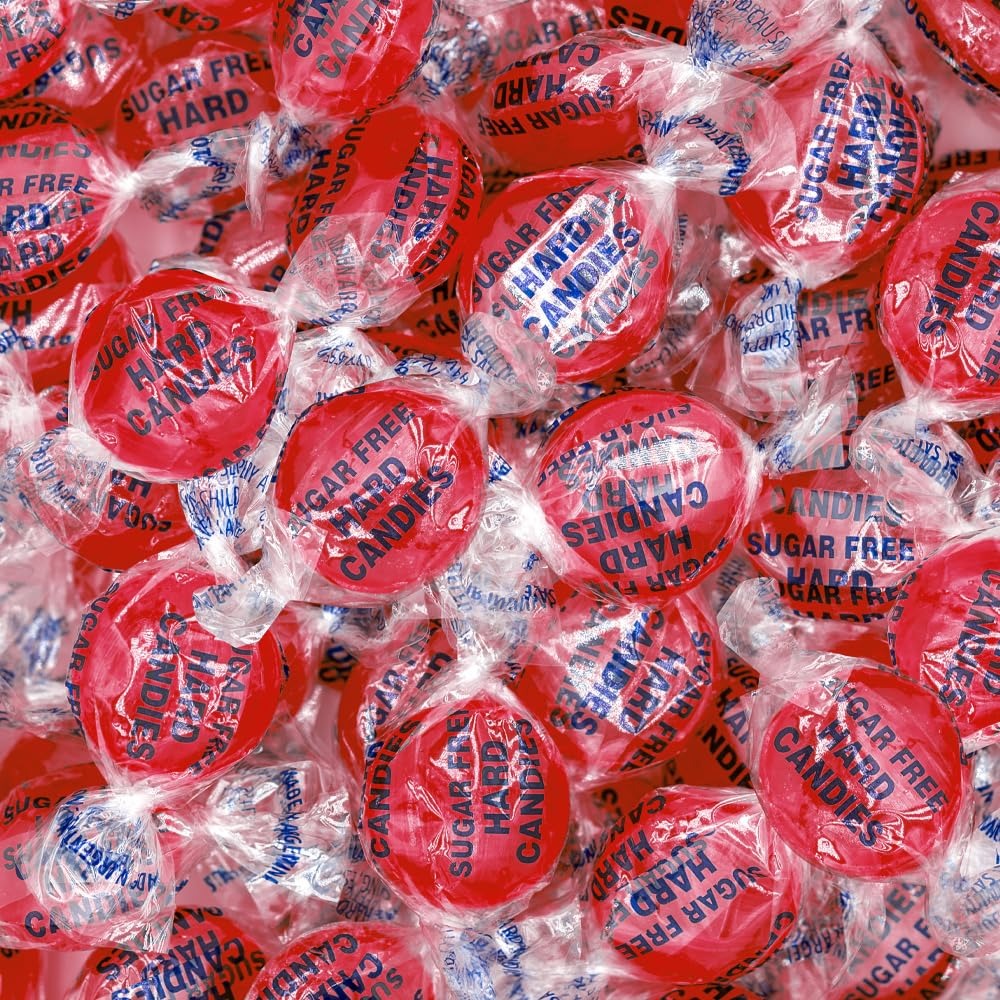
Item Name: Sugar-Free Cinnamon Discs Hard Candy - 1 Pound Pack (About 80 Count) - Individually Wrapped
Bullet Point 1: Sugar-Free Cinnamon Hard Candy; 1-pound pack; approximately 80 pieces per order
Bullet Point 2: These sugar-free hard candies are a healthier alternative to traditional cinnamon candy
Bullet Point 3: Each irresistibly delicious piece is individually wrapped for your convenience and is bursting with a spicy cinnamon flavor
Bullet Point 4: Perfect for sharing with friends and family or indulging on your own; this classic treat is sure to satisfy your sweet tooth cravings
Bullet Point 5: This sugar-free hard candy pack is the go-to for birthday parties, sports games, road trips, movie nights, tailgates, promotions, graduations, holidays, and many more
Product Description: Sugar-Free Cinnamon Hard Candy, Individually Wrapped - 1 Pound Pack (About 80 Count)
Value: 16.0
Unit: Ounce

Price: 19.99